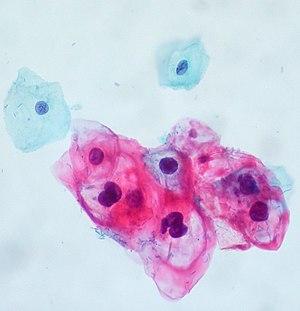
Le koilocyte est le nom de la cellule malpighienne ayant subi une koiloctytose. La koylocytose est l'ensemble des modifications par infection d'un papillomavirus humain.